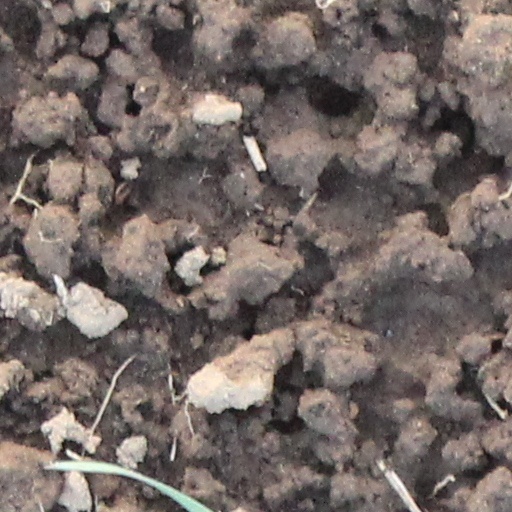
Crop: wheat